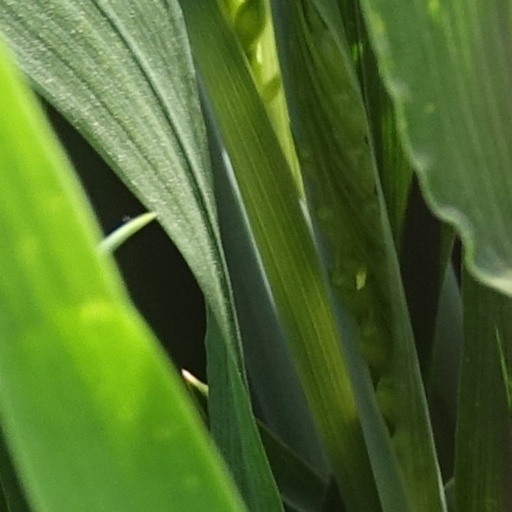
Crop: wheat